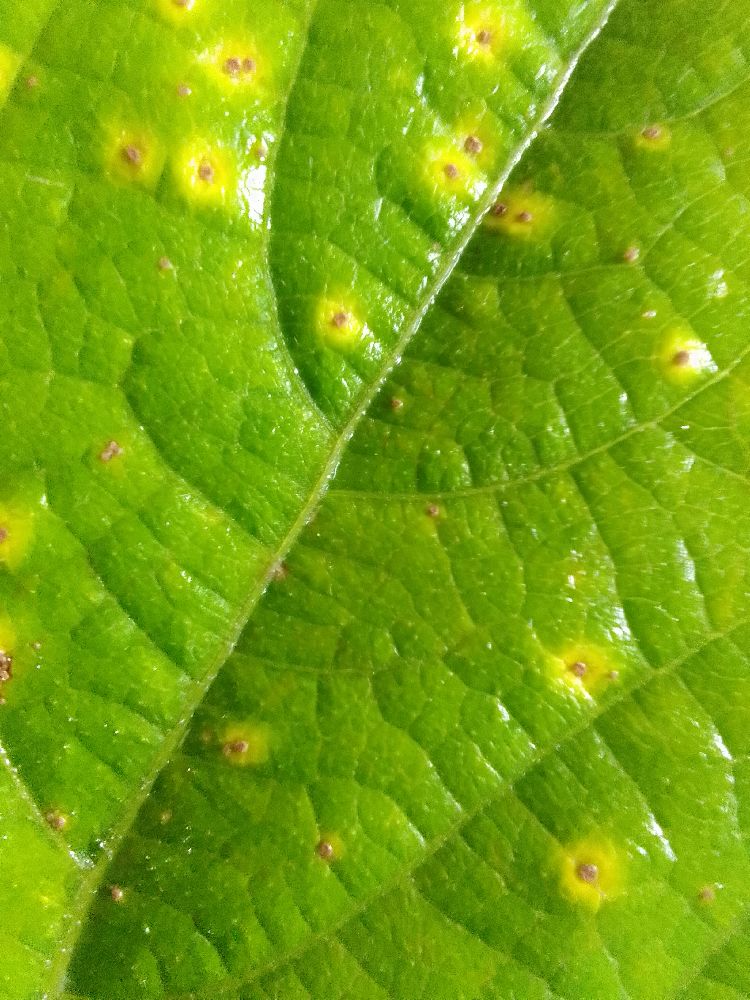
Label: rust